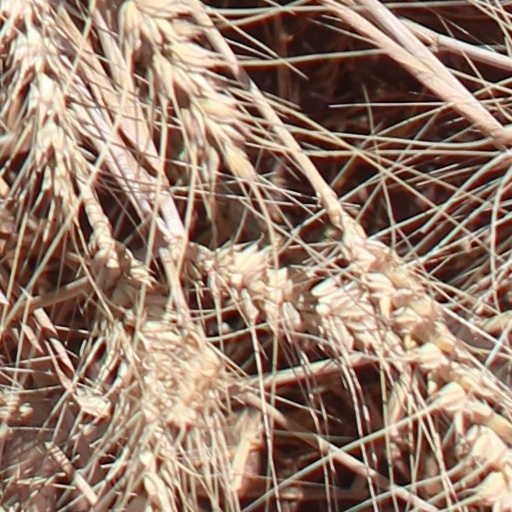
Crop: wheat